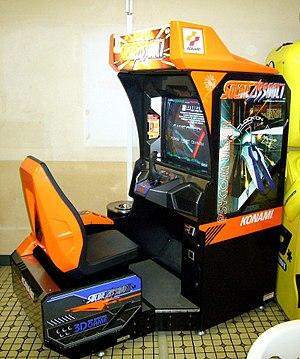
Un jeu vidéo d'arcade est un jeu vidéo dans une borne d'arcade se présentant sous la forme d'un meuble muni d'un monnayeur, d'un écran et d'un dispositif de contrôle. Ce type de jeu d'arcade se trouve dans des lieux publics comme les centres commerciaux, les bars ou dans des établissements spécialisés connus sous le nom de salles d'arcade. Ils ont la particularité d'être payants, on achète un ou plusieurs crédits en glissant une ou plusieurs pièces dans le monnayeur. Selon les jeux et les réglages, chaque crédit permet de démarrer une partie, la continuer après avoir perdu, acheter des bonus dans le jeu…